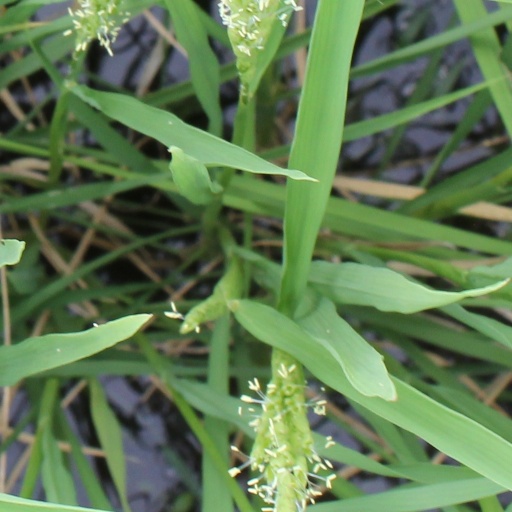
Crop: rice